Travis Jones (defensive lineman)

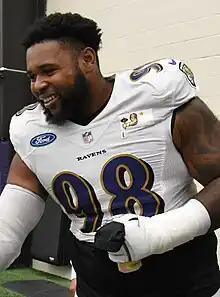
Jones with the Baltimore Ravens in 2023

Travis Jones (born October 15, 1999) is an American professional football defensive end for the Baltimore Ravens of the National Football League (NFL). He played college football for the UConn Huskies and was selected by the Ravens in the 3rd round, 76th overall in the 2022 NFL draft.